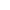
the former building , is for sale .